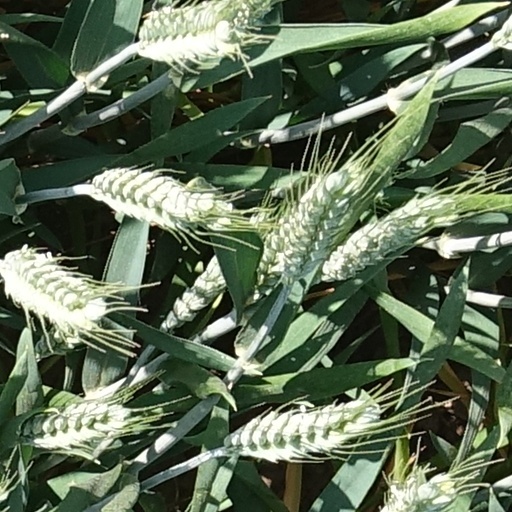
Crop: wheat